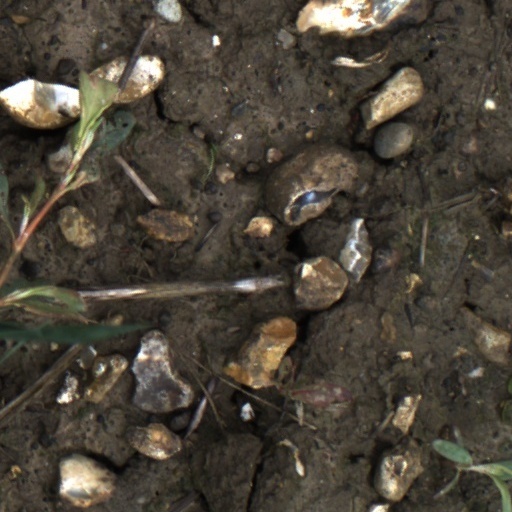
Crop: wheat